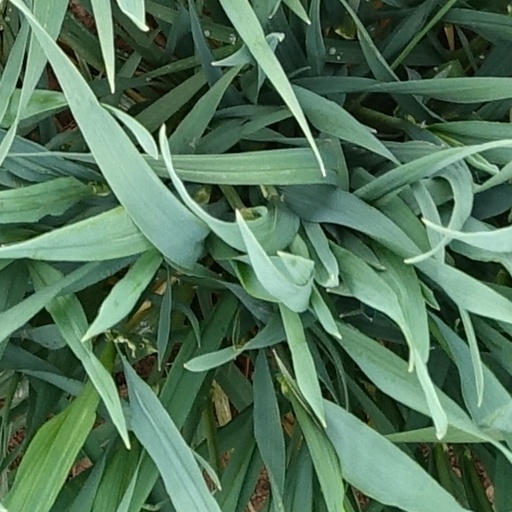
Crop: wheat